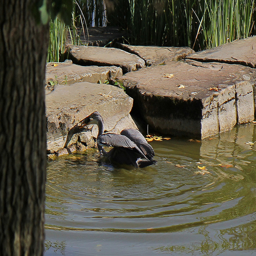
A body of water with a large gray colored bird in the water and a fish in it's mouth.
A large water bird floats near a walkway that crosses the water while reeds grow nearby.
A duck flaps it's wings in the water near rocks.
There is a bird that is swimming in the water
A water bird eating a fish in a lake by manmade concrete steps